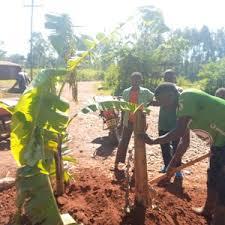
Vijana hawa wanafunzwa na mkulima jinsi ya kupanda migomba katika shamba lenye udongo mwekundu.Ikiwa ni juhudi za kilimo au upandaji mti kwa ajili ya chakula na mazingira bora.